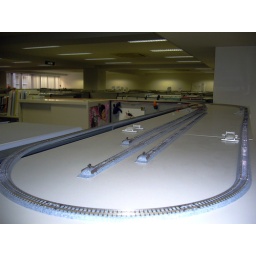
Model train setup over cubicle walls